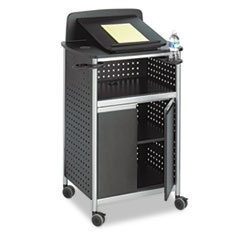
Scoot Multipurpose Mobile Lectern
Brand: SAFCO PRODUCTS
Multipurpose lectern travels easily and adapts to a variety of situations Fold-down platform offers a flat surface for media needs and easy visibility Lectern features large open storage area underneath presentation surface, plus interior shelf with double doors Shelves adjust in 1” increments Two swivel cup holders Powder-coated steel construction with durable laminate shelves Mobile on four casters; two lock for added stability Color(s): Black/Silver; Color Family: Black; Caster/Glide/Wheel: Four Casters (2 Locking); Overall Width: 28.75".
Category: Office Supplies > Presentation Supplies > Lecterns